Berkeley Apartments (Omaha, Nebraska)

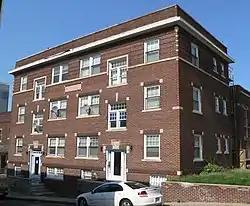
The building in 2012

The Berkeley Apartments is a historic three-story apartment building in Omaha, Nebraska. It was built by O.F. Nelson in 1915, and designed in an eclectic style with Prairie School features by H. D. Frankfurt. By the 1990s, it was "one of the finest surviving examples" of buildings designed by Frankfurt. It has been listed on the National Register of Historic Places since July 19, 1996.